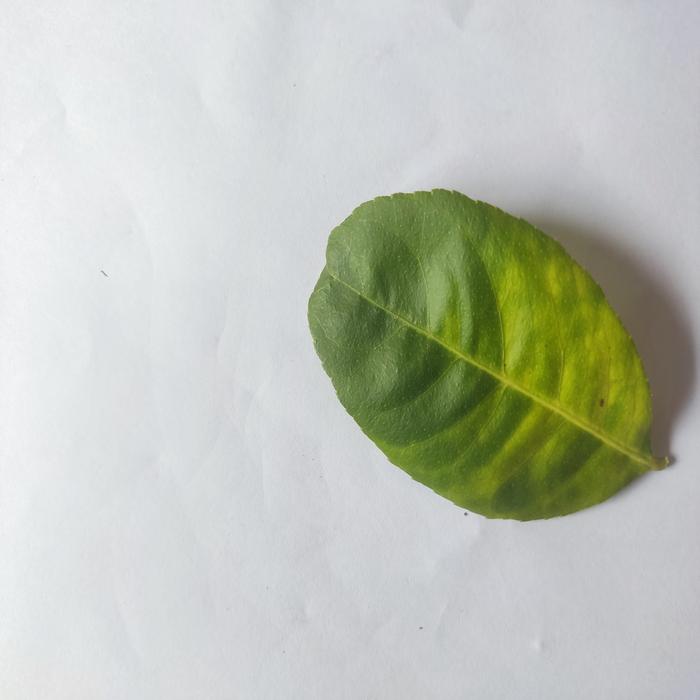
Crop: Lemon
Leaf condition: Citrus